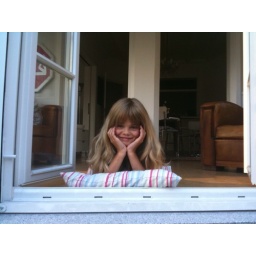
a girl in a window